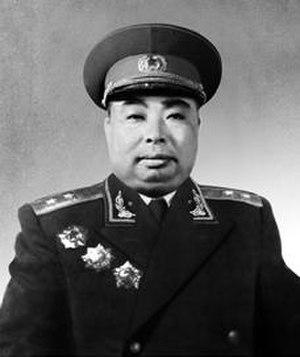
Wu Faxian est un dirigeant militaire et politique de la République populaire de Chine.